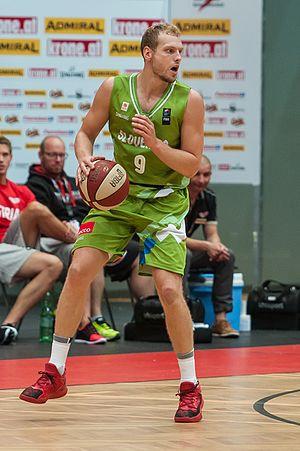
Jaka Blažič, né le 30 juin 1990, à Jesenice, en République socialiste de Slovénie, est un joueur slovène de basket-ball. Il évolue au poste d'arrière.